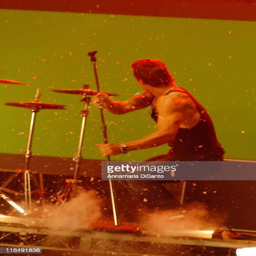
lead singer of operator performs